Sotetsu 6000 series

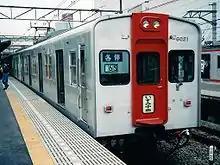
Lightweight body set 6021

The 6000 series was constructed with a 20-meter steel body. The No. 6021 prototype was successfully created and run using lightweight aluminum, which thereafter became the material of choice for many 6000 series body cars.